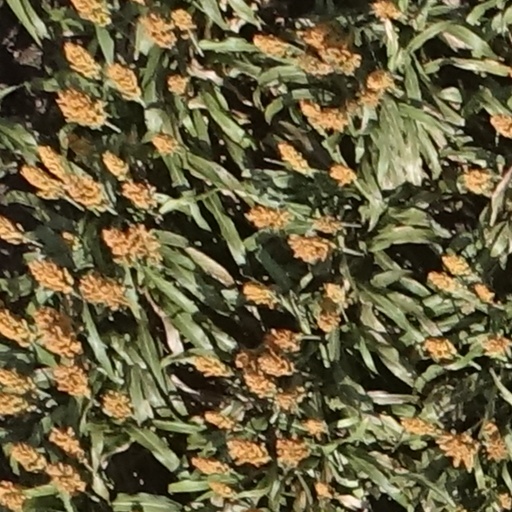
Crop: sorghum